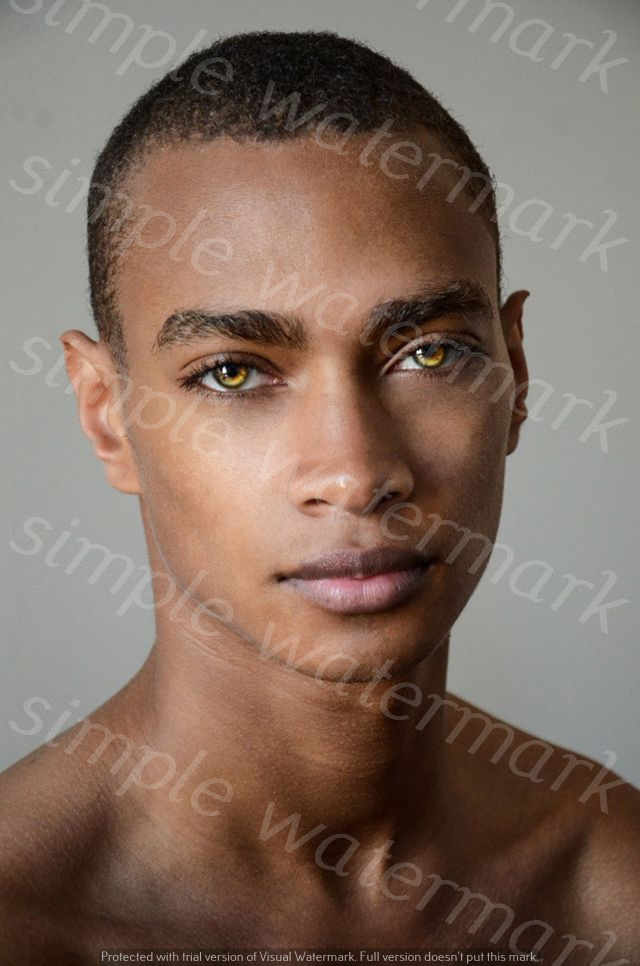
Label: Watermark